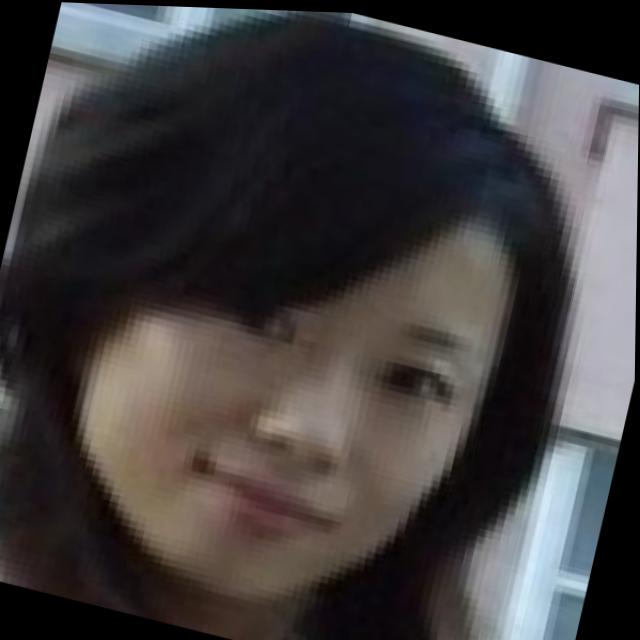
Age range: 21-44